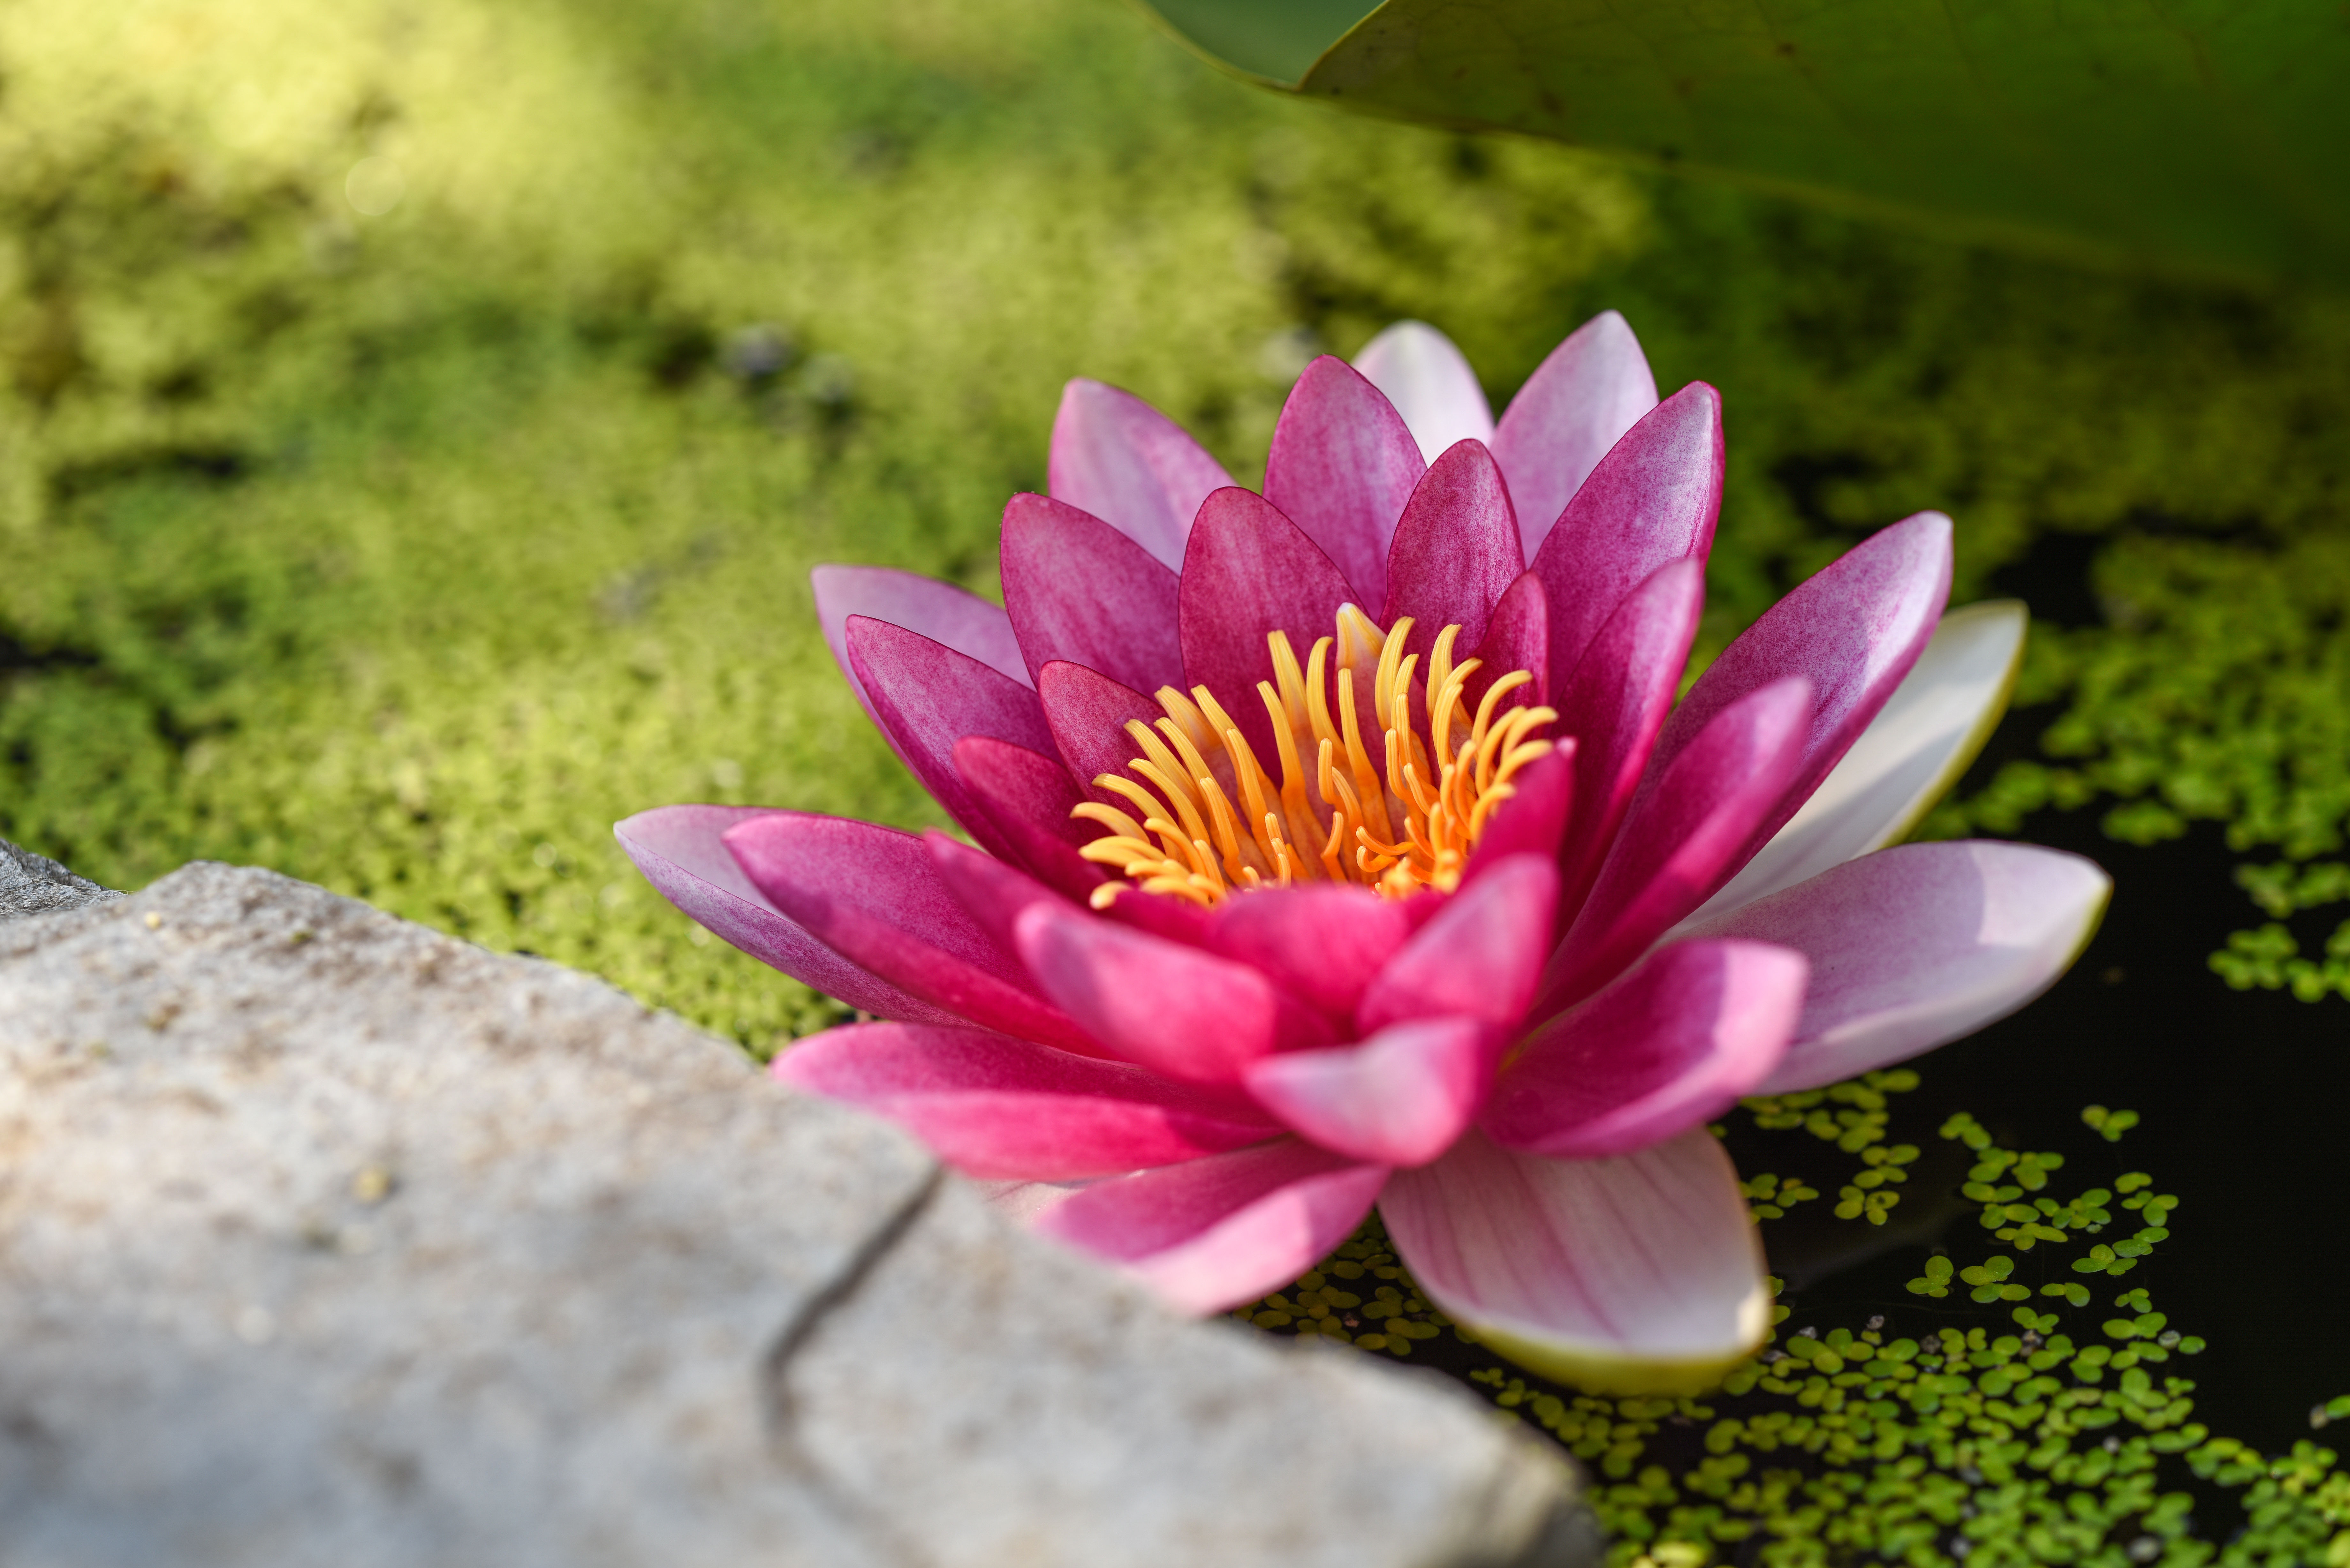
nature, blossom, plant, leaf, flower, petal, bloom, pond, botany, pink, aquatic plant, flora, water lily, wildflower, close up, macro photography, flowering plant, land plant